Valkyrie

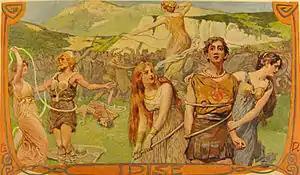
"Idise" (1905) by Emil Doepler

Richard North says that the description of a raven flying over the Egyptian army (glossed as ) may have been directly influenced by the Old Norse concept of Valhalla, the usage of in may represent a loan or loan-translation of Old Norse , but the Cotton Cleopatra A. iii and the "Corpus Glossary" instances "appear to show an Anglo-Saxon conception of that was independent of contemporary Scandinavian influence".